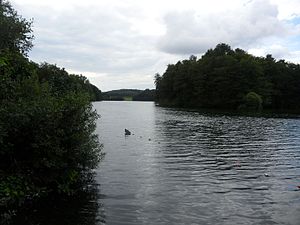
Stocksee
Stocksee, med øen „Langen Insel“ i Naturschutzgebiet „Mittlerer Stocksee und Umgebung“
Stocksee er en by og kommune i det nordlige Tyskland, beliggende i Amt Bornhöved i den nordlige del af Kreis Segeberg. Kreis Segeberg ligger i den sydøstlige del af delstaten Slesvig-Holsten.